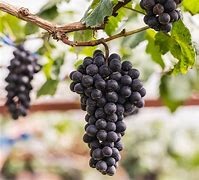
Label: grape